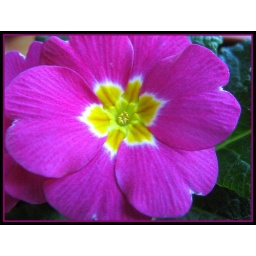
a lovely flower in our kitchen